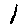
Label: 1